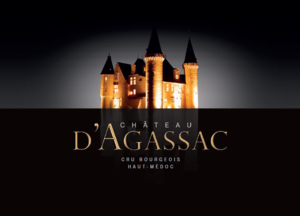
Château D'Agassac